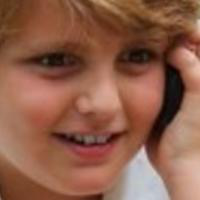
Age group: age 11-20